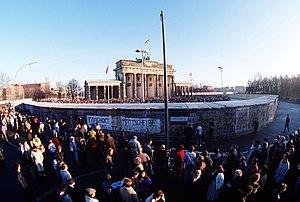
La porte de Brandebourg le 1er décembre 1989. La porte est déjà librement accessible du côté Est, l'ouverture officielle du passage vers l'Ouest le 22 décembre 1989 est encore à venir.
La porte de Brandebourg, qui se situe à l'entrée de l'ancien Berlin, est un symbole de la ville, mais fut pendant presque trois décennies le symbole de la division de la ville : le monument faisait partie intégrante du mur de Berlin. Elle fut érigée par Carl Gotthard Langhans pour le roi de Prusse Frédéric-Guillaume II. Elle fut construite de 1788 à 1791 dans le style néoclassique, en s'inspirant du Propylée de l'Acropole d'Athènes.
Le mur de Berlin, « mur de la honte » pour les Allemands de l'Ouest et officiellement appelé par le gouvernement est-allemand « mur de protection antifasciste », est érigé en plein Berlin dans la nuit du 12 au 13 août 1961 par la République démocratique allemande, qui tente ainsi de mettre fin à l'exode croissant de ses habitants vers la République fédérale d'Allemagne.
1989 est une année commune commençant un dimanche.